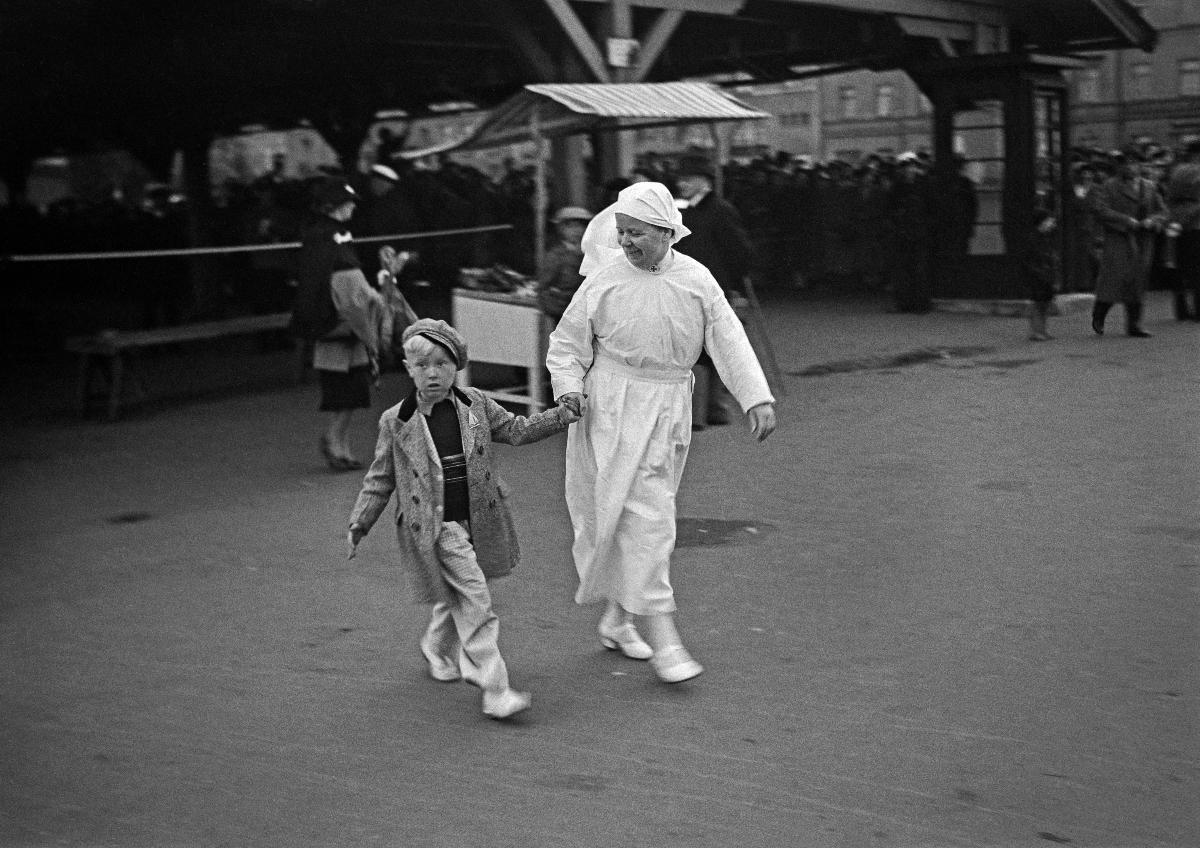
Amerikansuomalaisia saapuu Helsinkiin S/S Lancastrialla
Amerikafinländare anländer till H:fors med S/S Lancastria; American Finns arrive in Helsinki with S/S Lancastria
sisällön kuvaus: Amerikansuomalaisia saapuu Helsinkiin S/S Lancastrialla 4.6.1938. Pientä tuhkarokkopotilasta viedään ambulanssille joka on tullut satamaan. content description: American Finns arrive in Helsinki with S/S Lancastria 4.6.1938. A small measels patient is taken to an ambulance which has arrived to the harbour. innehållsbeskrivning: Amerikafinländare anländer till Helsingfors med S/S Lancastria 4.6.1938. En liten mässlingspatient förs till ambulansen som kommit till hamnen.
Kuvaaja: Sundström, Hugo, kuvaaja
Vuosi: 1938
Paikka: Suomi, Uusimaa, Helsinki
Aiheet: HBL; amerikansuomalaiset; matkustajalaivat; satamat; siirtolaiset; Finnish Americans; harbours; migrants; emigrants; American Finns; harbors; ships; amerikafinländare; hamnar; migranter; emigranter; fartyg